2022 Japan Series

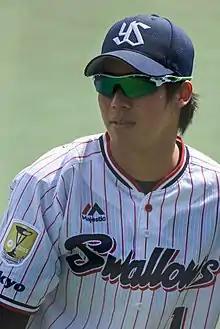
Tetsuto Yamada hit the go-ahead home run for the Swallows in Game 3.

For Game 3, the series shifted to Orix's home stadium, the Kyocera Dome Osaka. The game was scoreless into the top of the fifth inning, when Tetsuto Yamada hit a three-run home run for the Swallows off of Orix's starting pitcher, Hiroya Miyagi. Keiji Takahashi started for Yakult and threw six innings without allowing a run, only permitting three hits and two walks against seven strikeouts. Yakult added their fourth run when their cleanup hitter, Munetaka Murakami, drew a walk with the bases loaded. Murakami drove in two runs in the ninth inning on his second double of the game, and Osuna drove Murakami home with an RBI single to extend the lead to 7–0. Orix scored one run in the bottom of the ninth inning, but lost 7–1.